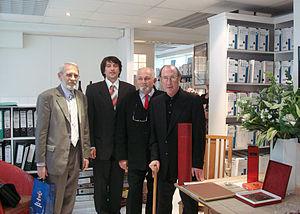
Saša Milenić est un homme politique serbe. Il est vice-président du mouvement Ensemble pour la Šumadija et député à l'Assemblée nationale de la République de Serbie.